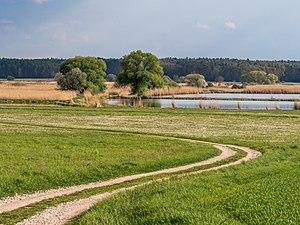
Höchstadt an der Aisch est une ville de Bavière, située dans l'arrondissement d'Erlangen-Höchstadt, dans le district de Moyenne-Franconie.